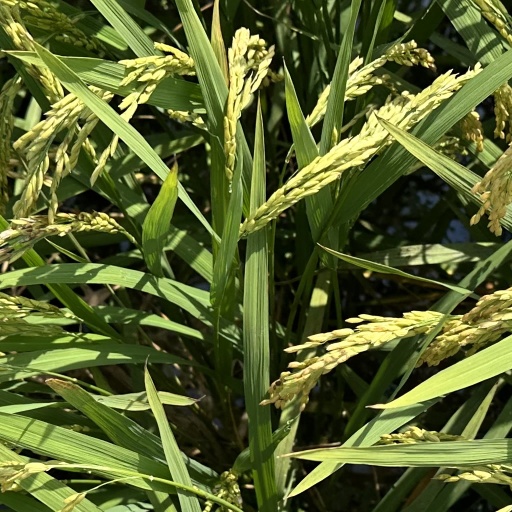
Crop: rice